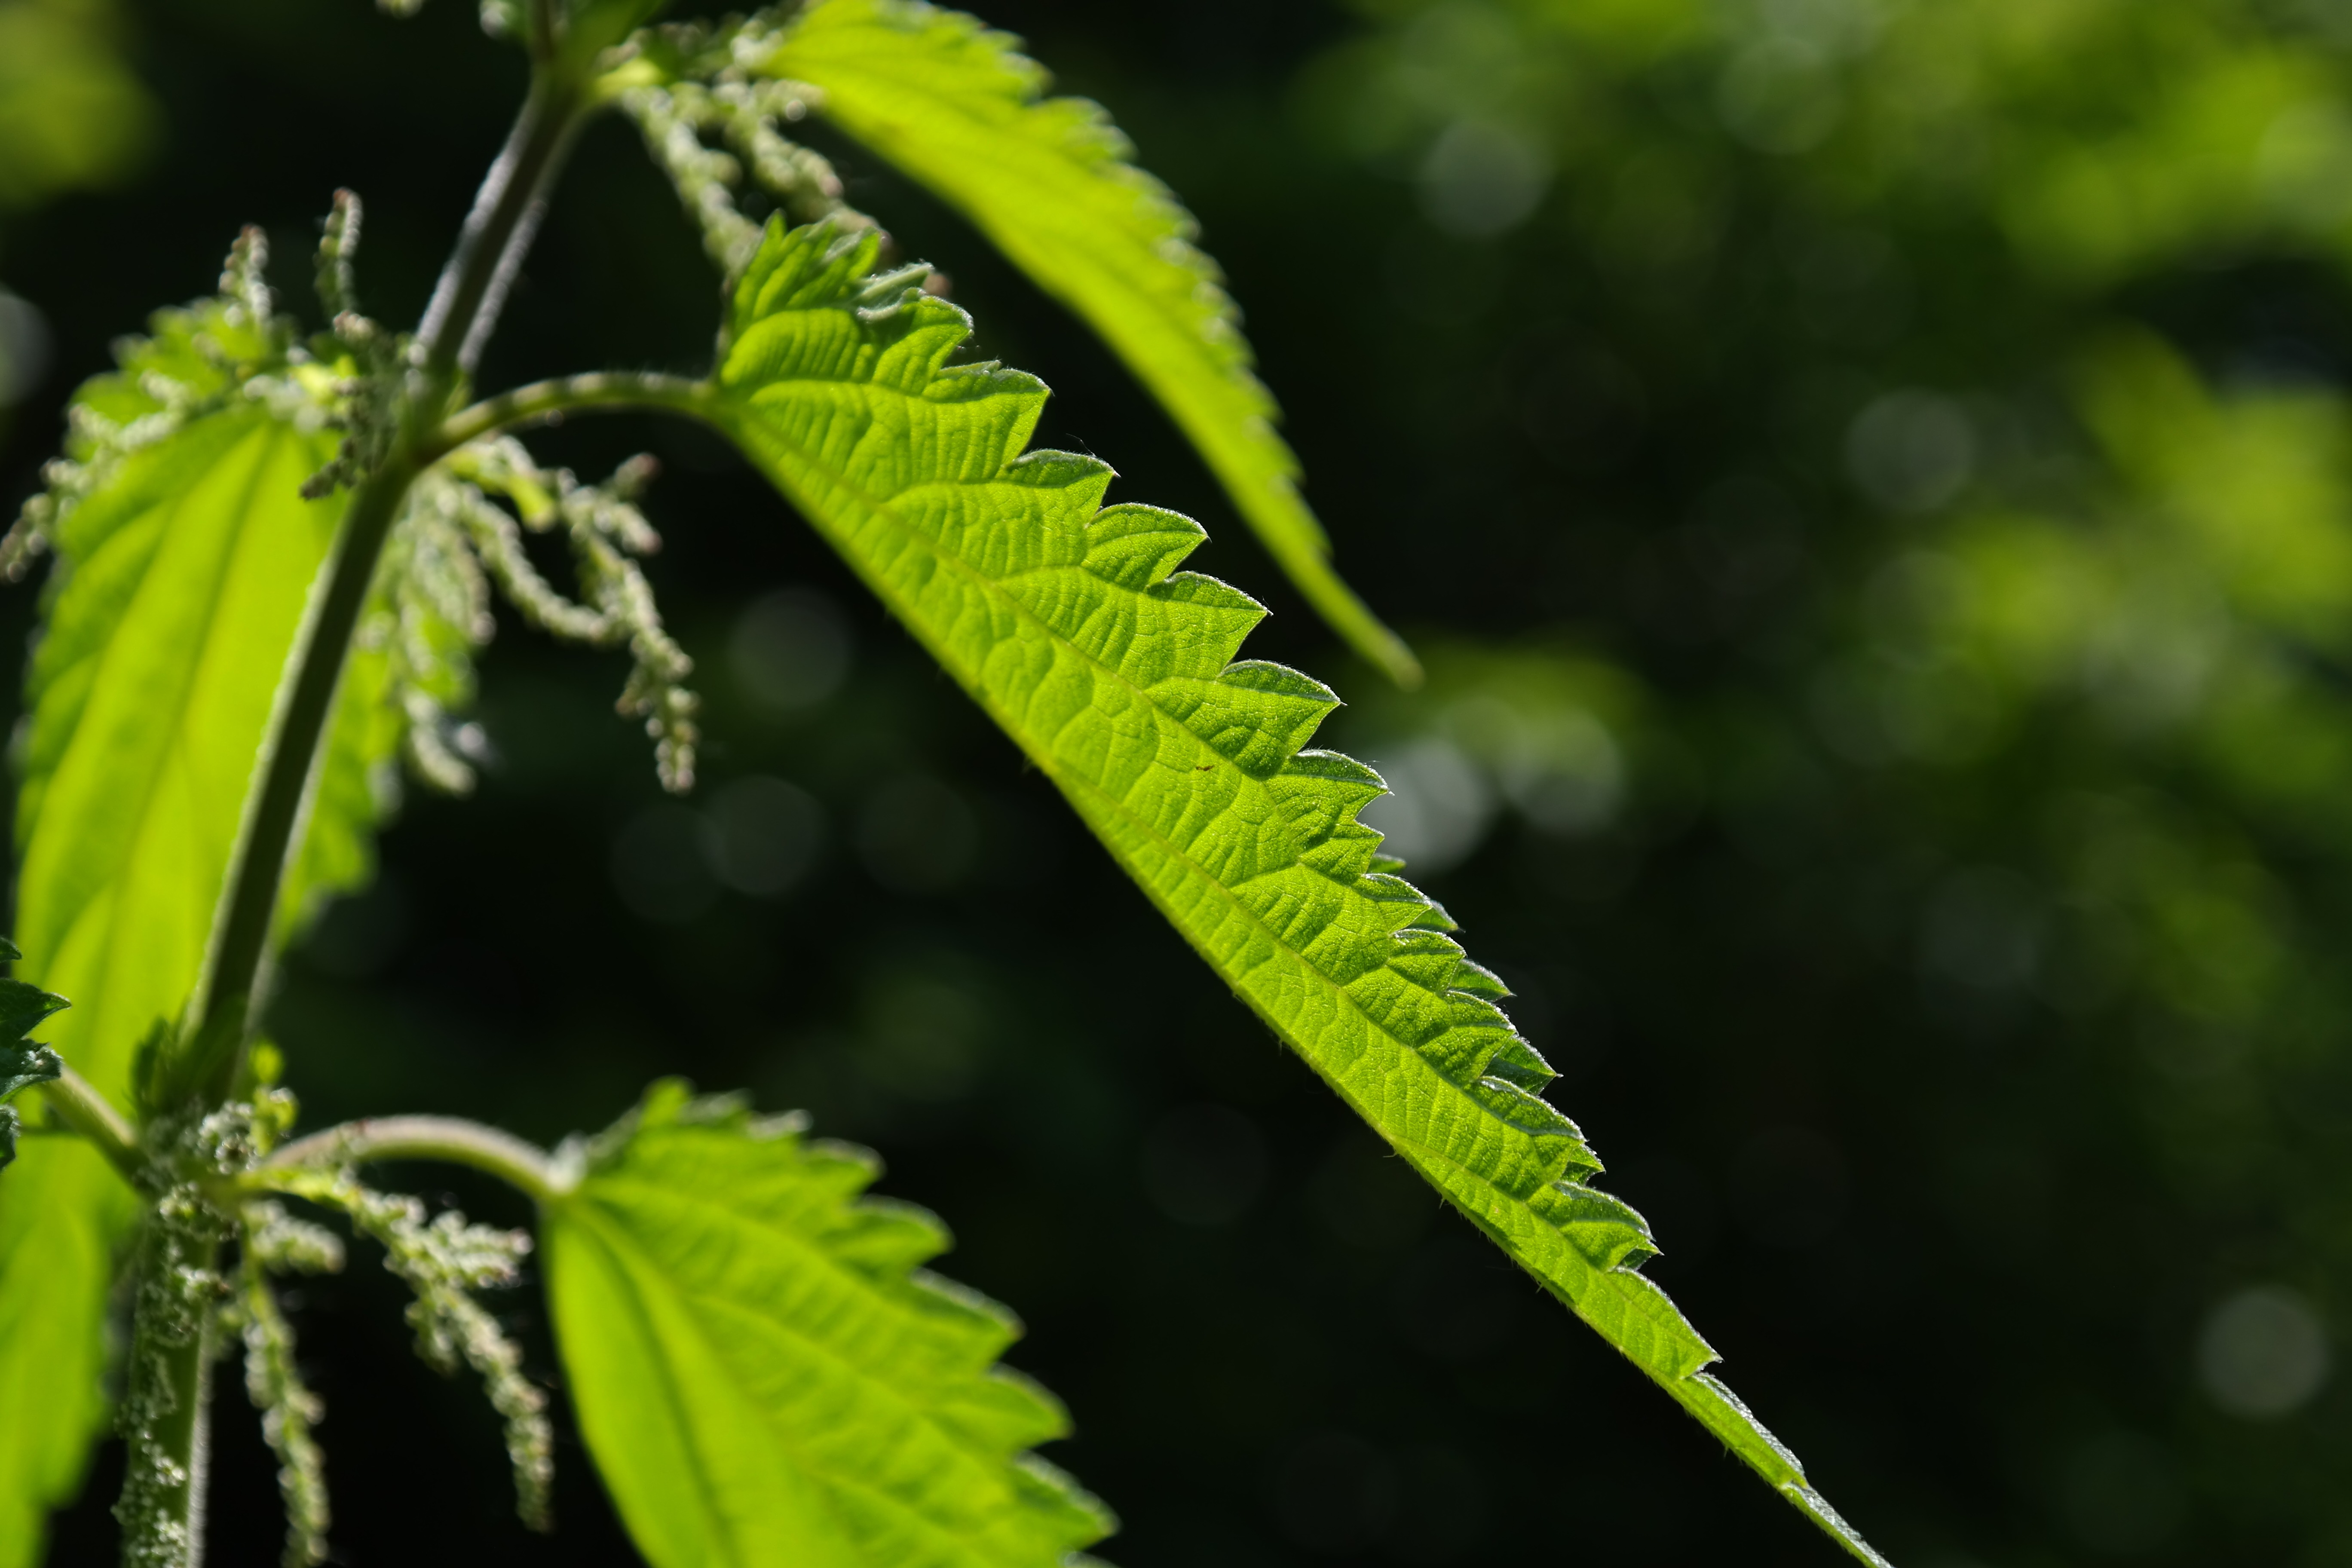
tree, branch, light, plant, leaf, flower, green, herb, produce, botany, pink, flora, burn, weed, leaves, shrub, toxic, deciduous, butterflies, true leaves, light green, medicinal plant, macro photography, painful, shades of green, flowering plant, elliptical, urtica, urticaceae, dark green, shine through, stinging nettle, leaf buds, toothed, food plant, lanceolate, burning hair, plant stem, woody plant, land plant, stinging nettle plant, urtica dioica, faserpflanze, protection mechanism, burning liquid, serotonin, histamine, acetylcholine, sodium formate, nettle stings, food processing plant, nettle hair, stalked, leaf blades, leaf margin, stipules